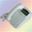
Label: telephone